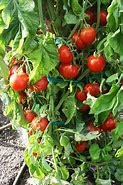
Label: tomato